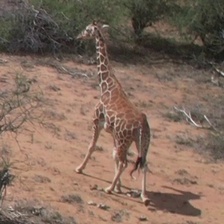
Pose orientation: back-left